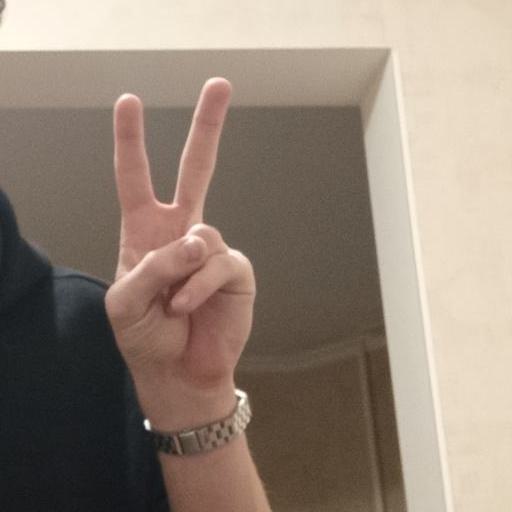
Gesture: peace